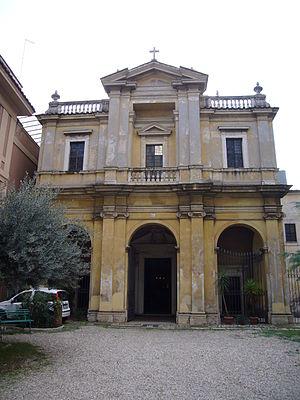
L'Esquilin est l'une des sept collines de Rome, située à l'est du centre historique de la ville.
L'église Santa Bibiana est une église catholique de Rome, consacrée à sainte Bibiane. De style baroque, elle se situe dans le quartier de l'Esquilin. La façade de l'église a été conçue et construite par Le Bernin, qui a également réalisé une sculpture de saint détenant la palme des martyrs.